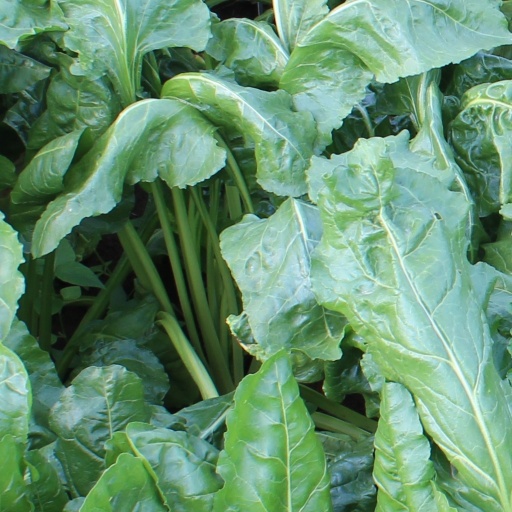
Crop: sugar beet